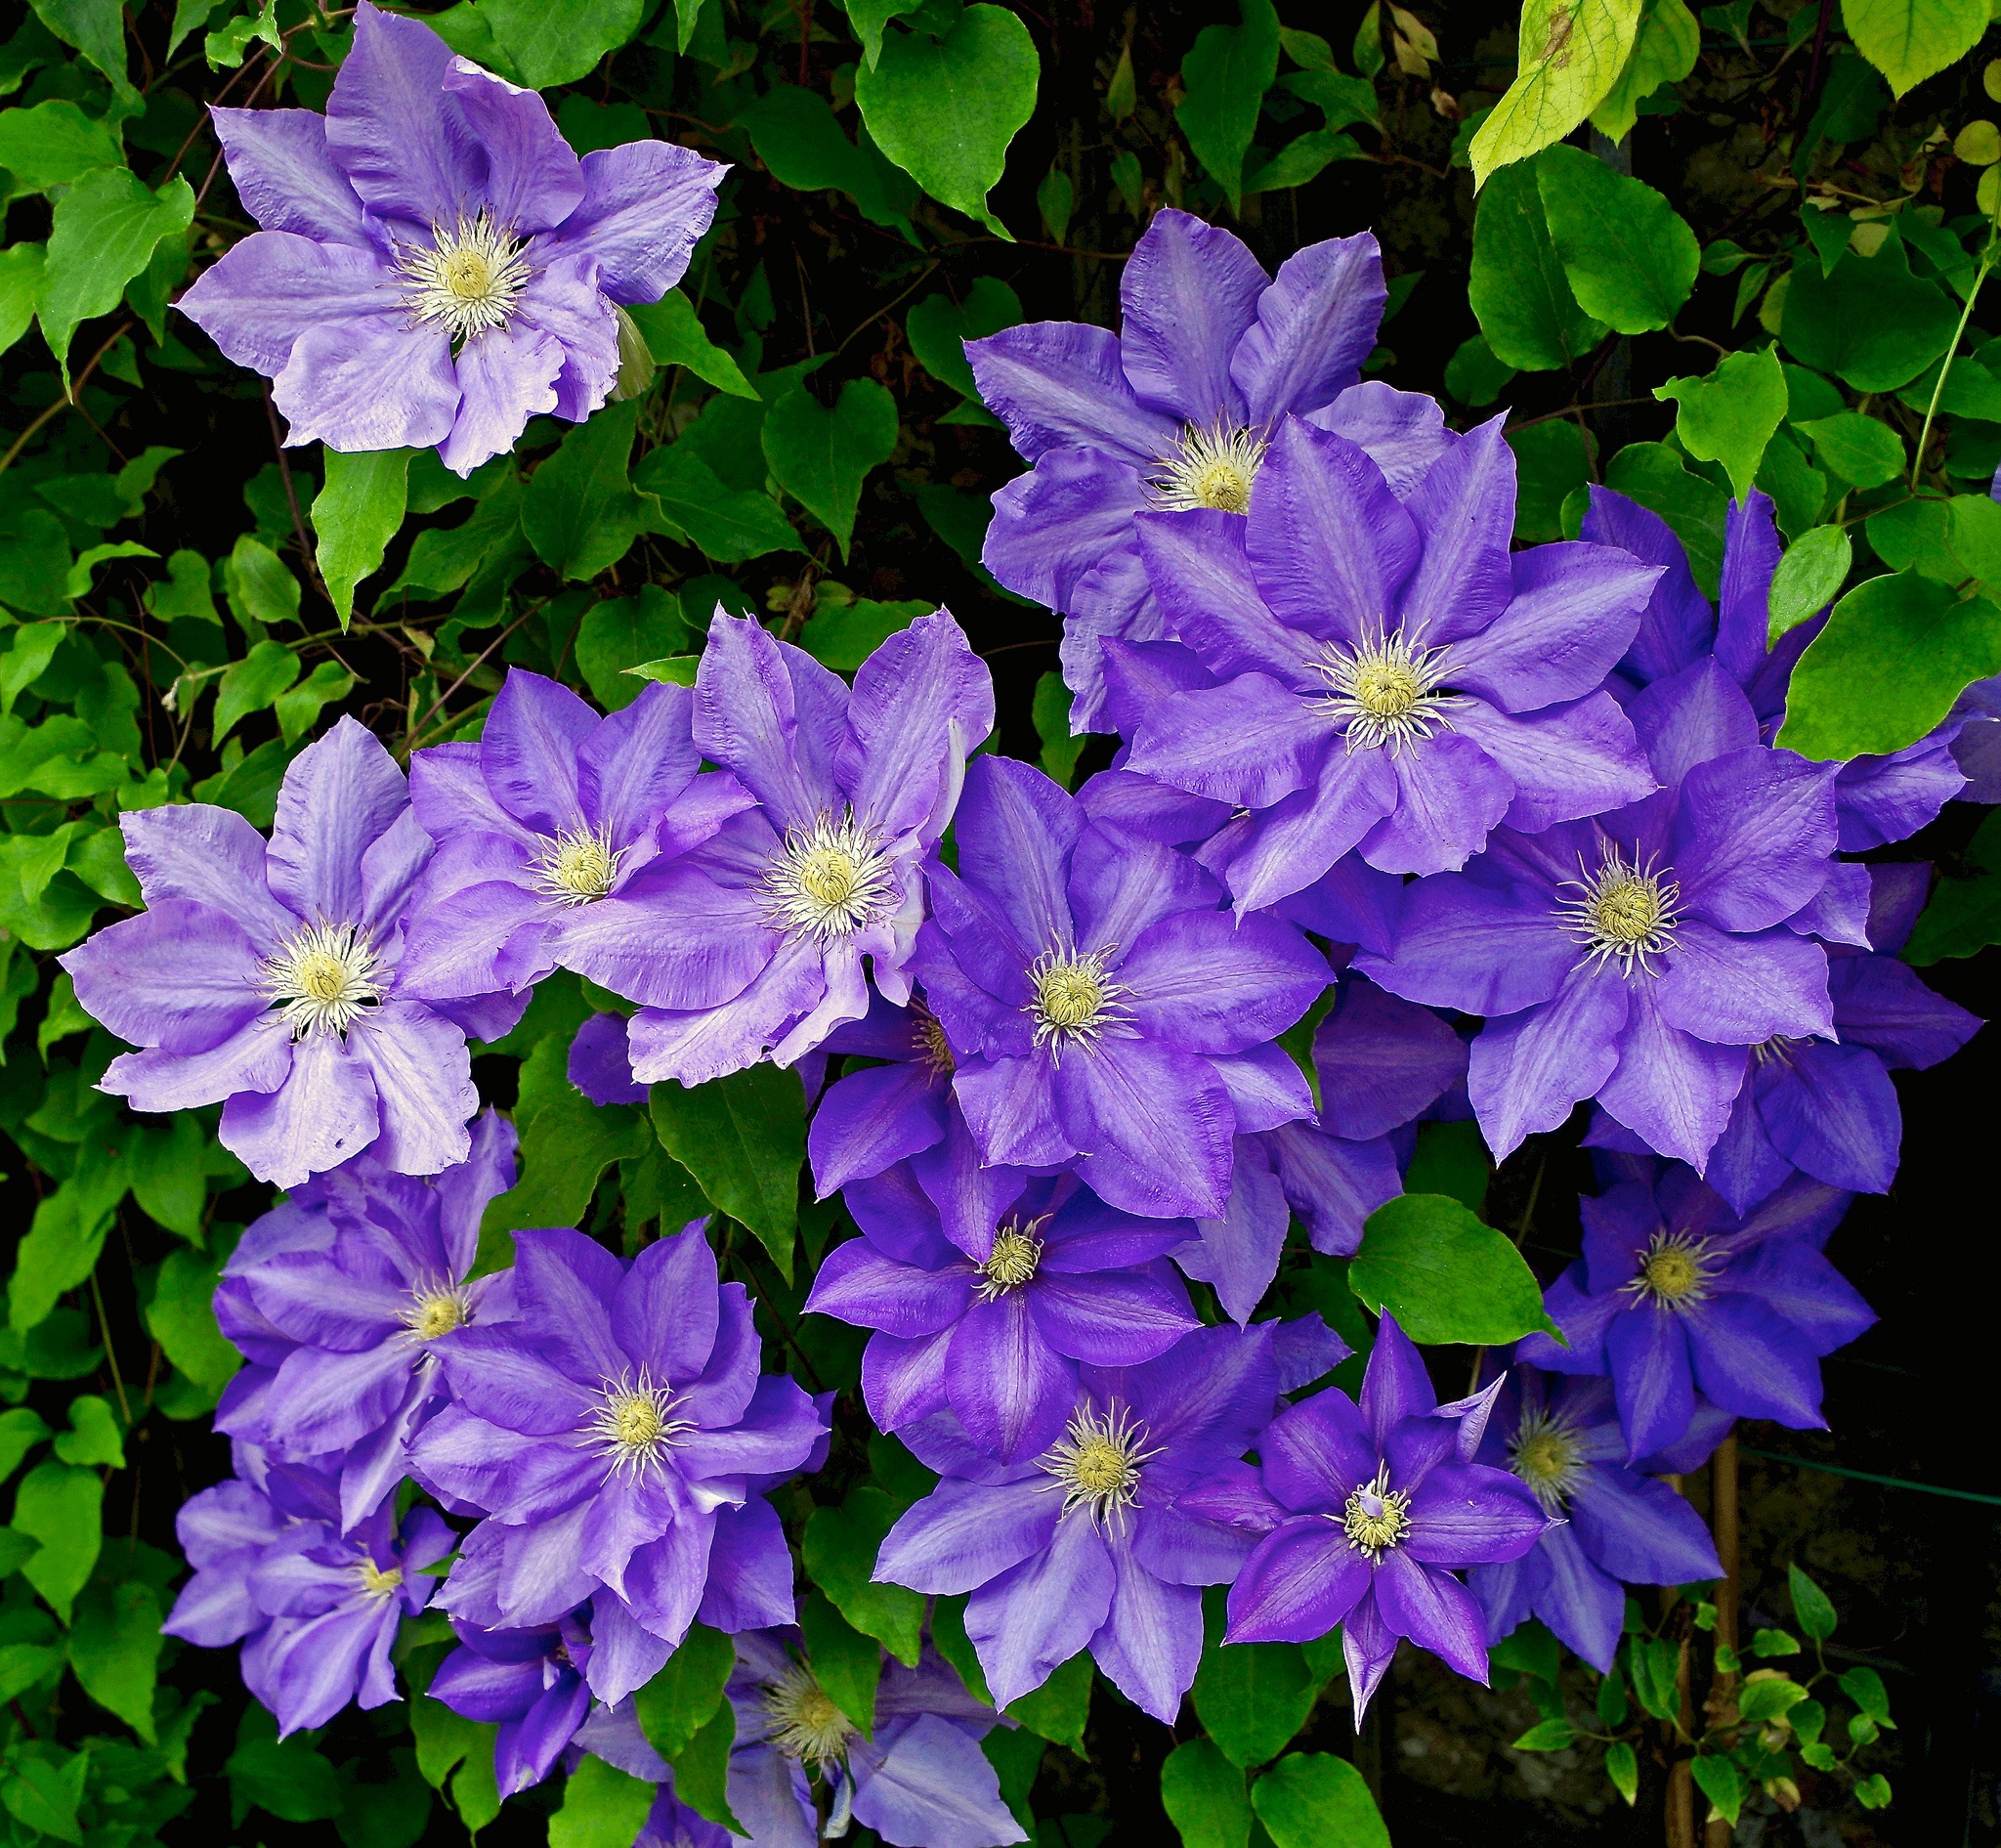
nature, plant, flower, petal, foliage, bouquet, decoration, green, botany, blue, flora, plants, colorful flowers, petals, violet, wallpaper, clematis, flower garden, flowering, plants flowering, green leaves, blue flowers, flowering plant, bellflower family, brightly colored, annual plant, land plant, colorado blue columbine